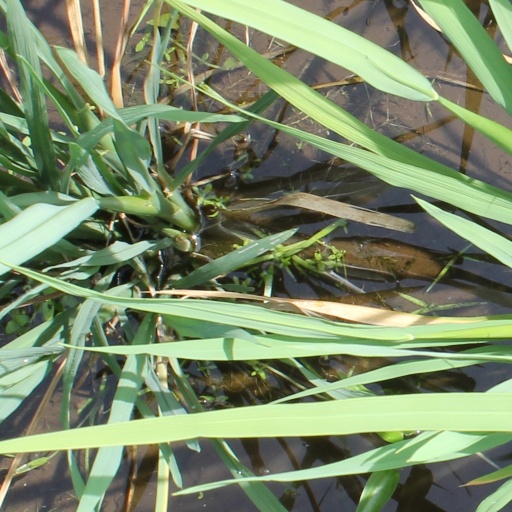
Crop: rice